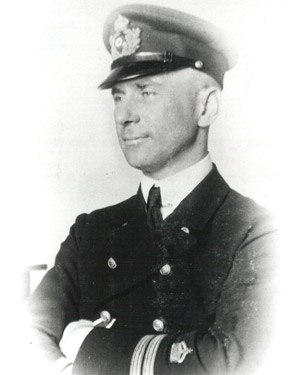
Ludwig Bockholt
Kapitänleutnant Ludwig Bockholt
Kapitänleutnant Ludwig Bockholt
Ludwig Bockholt var en tysk kaptajnløjtnant og marineofficerer, som under 1. verdenskrig var kommandant på 4 af den tyske Kaiserliche Marines zeppelinere og var mellem 30. januar og 11. september 1917 stationeret på luftskibsbasen i Tønder. Herfra opbragte han 23. april 1917 i Nordsøen med luftskib L 23 det norske sejlskib Royal og dets krigskontrabande, som bragtes til Cuxhaven. Senere fløj han de 2 største zeppelinere bygget under krigen, beregnet til indsats i Tysk Østafrika. Det første forulykkede, men med Afrikaluftskibet L 59 satte han en legendarisk langdistance-verdensrekord. Hjemvendt omkom han som kommandant på L 59 under et togt, der skulle have gået mod Malta.